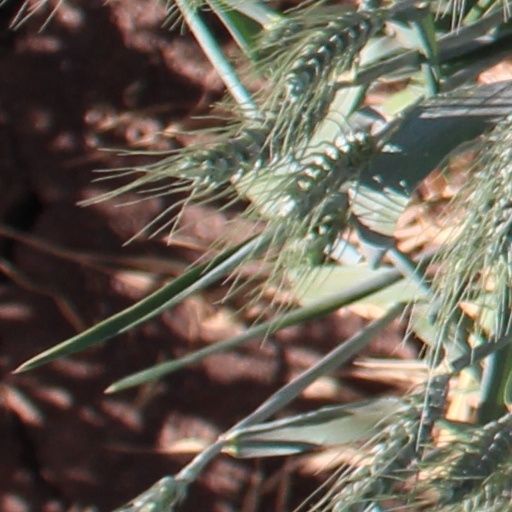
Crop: wheat